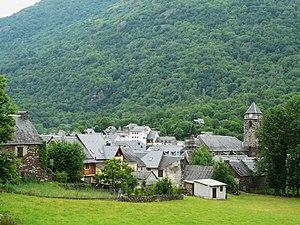
Le village de Les, Val d'Aran, Catalogne, Espagne. This is a photo of a building indexed in the Catalan heritage register as Bé Cultural d'Interès Local (BCIL) under the reference IPA-397.